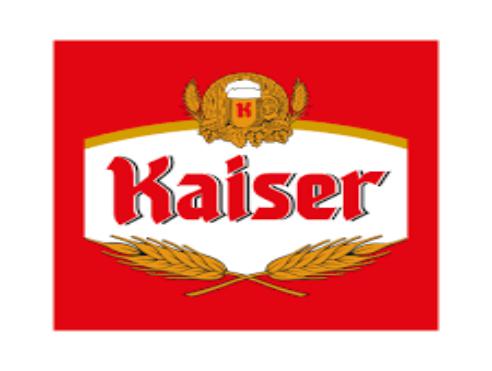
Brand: KAIER
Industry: Clothes